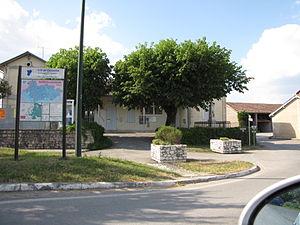
Mairie de Paulhiac
Paulhiac est une commune du sud-ouest de la France, située dans le département de Lot-et-Garonne.